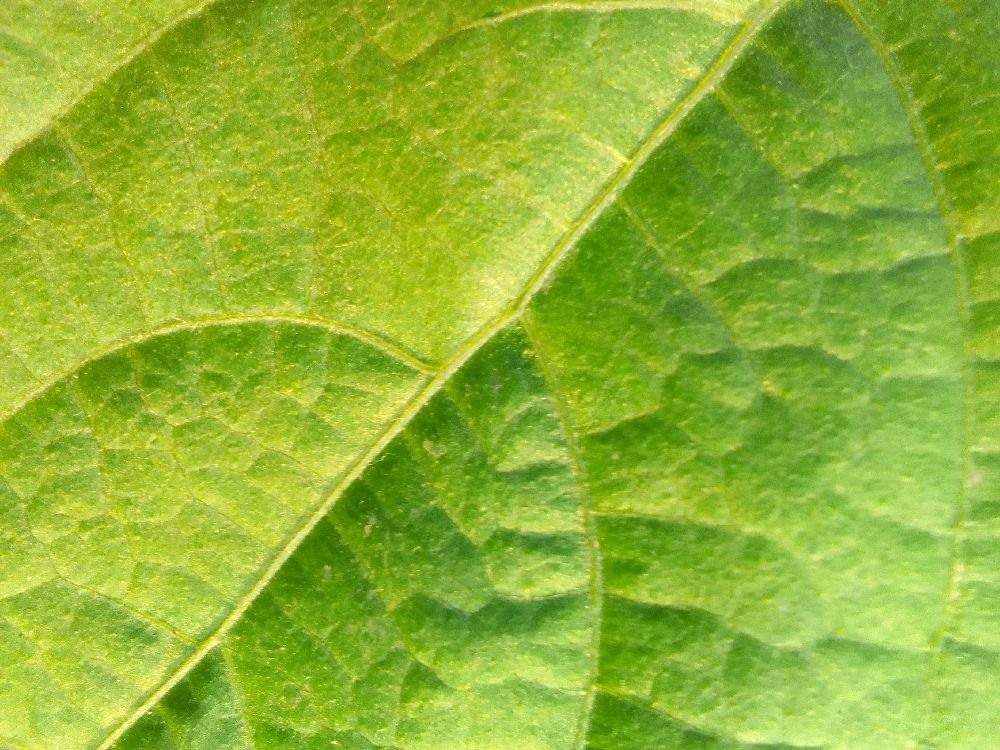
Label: healthy